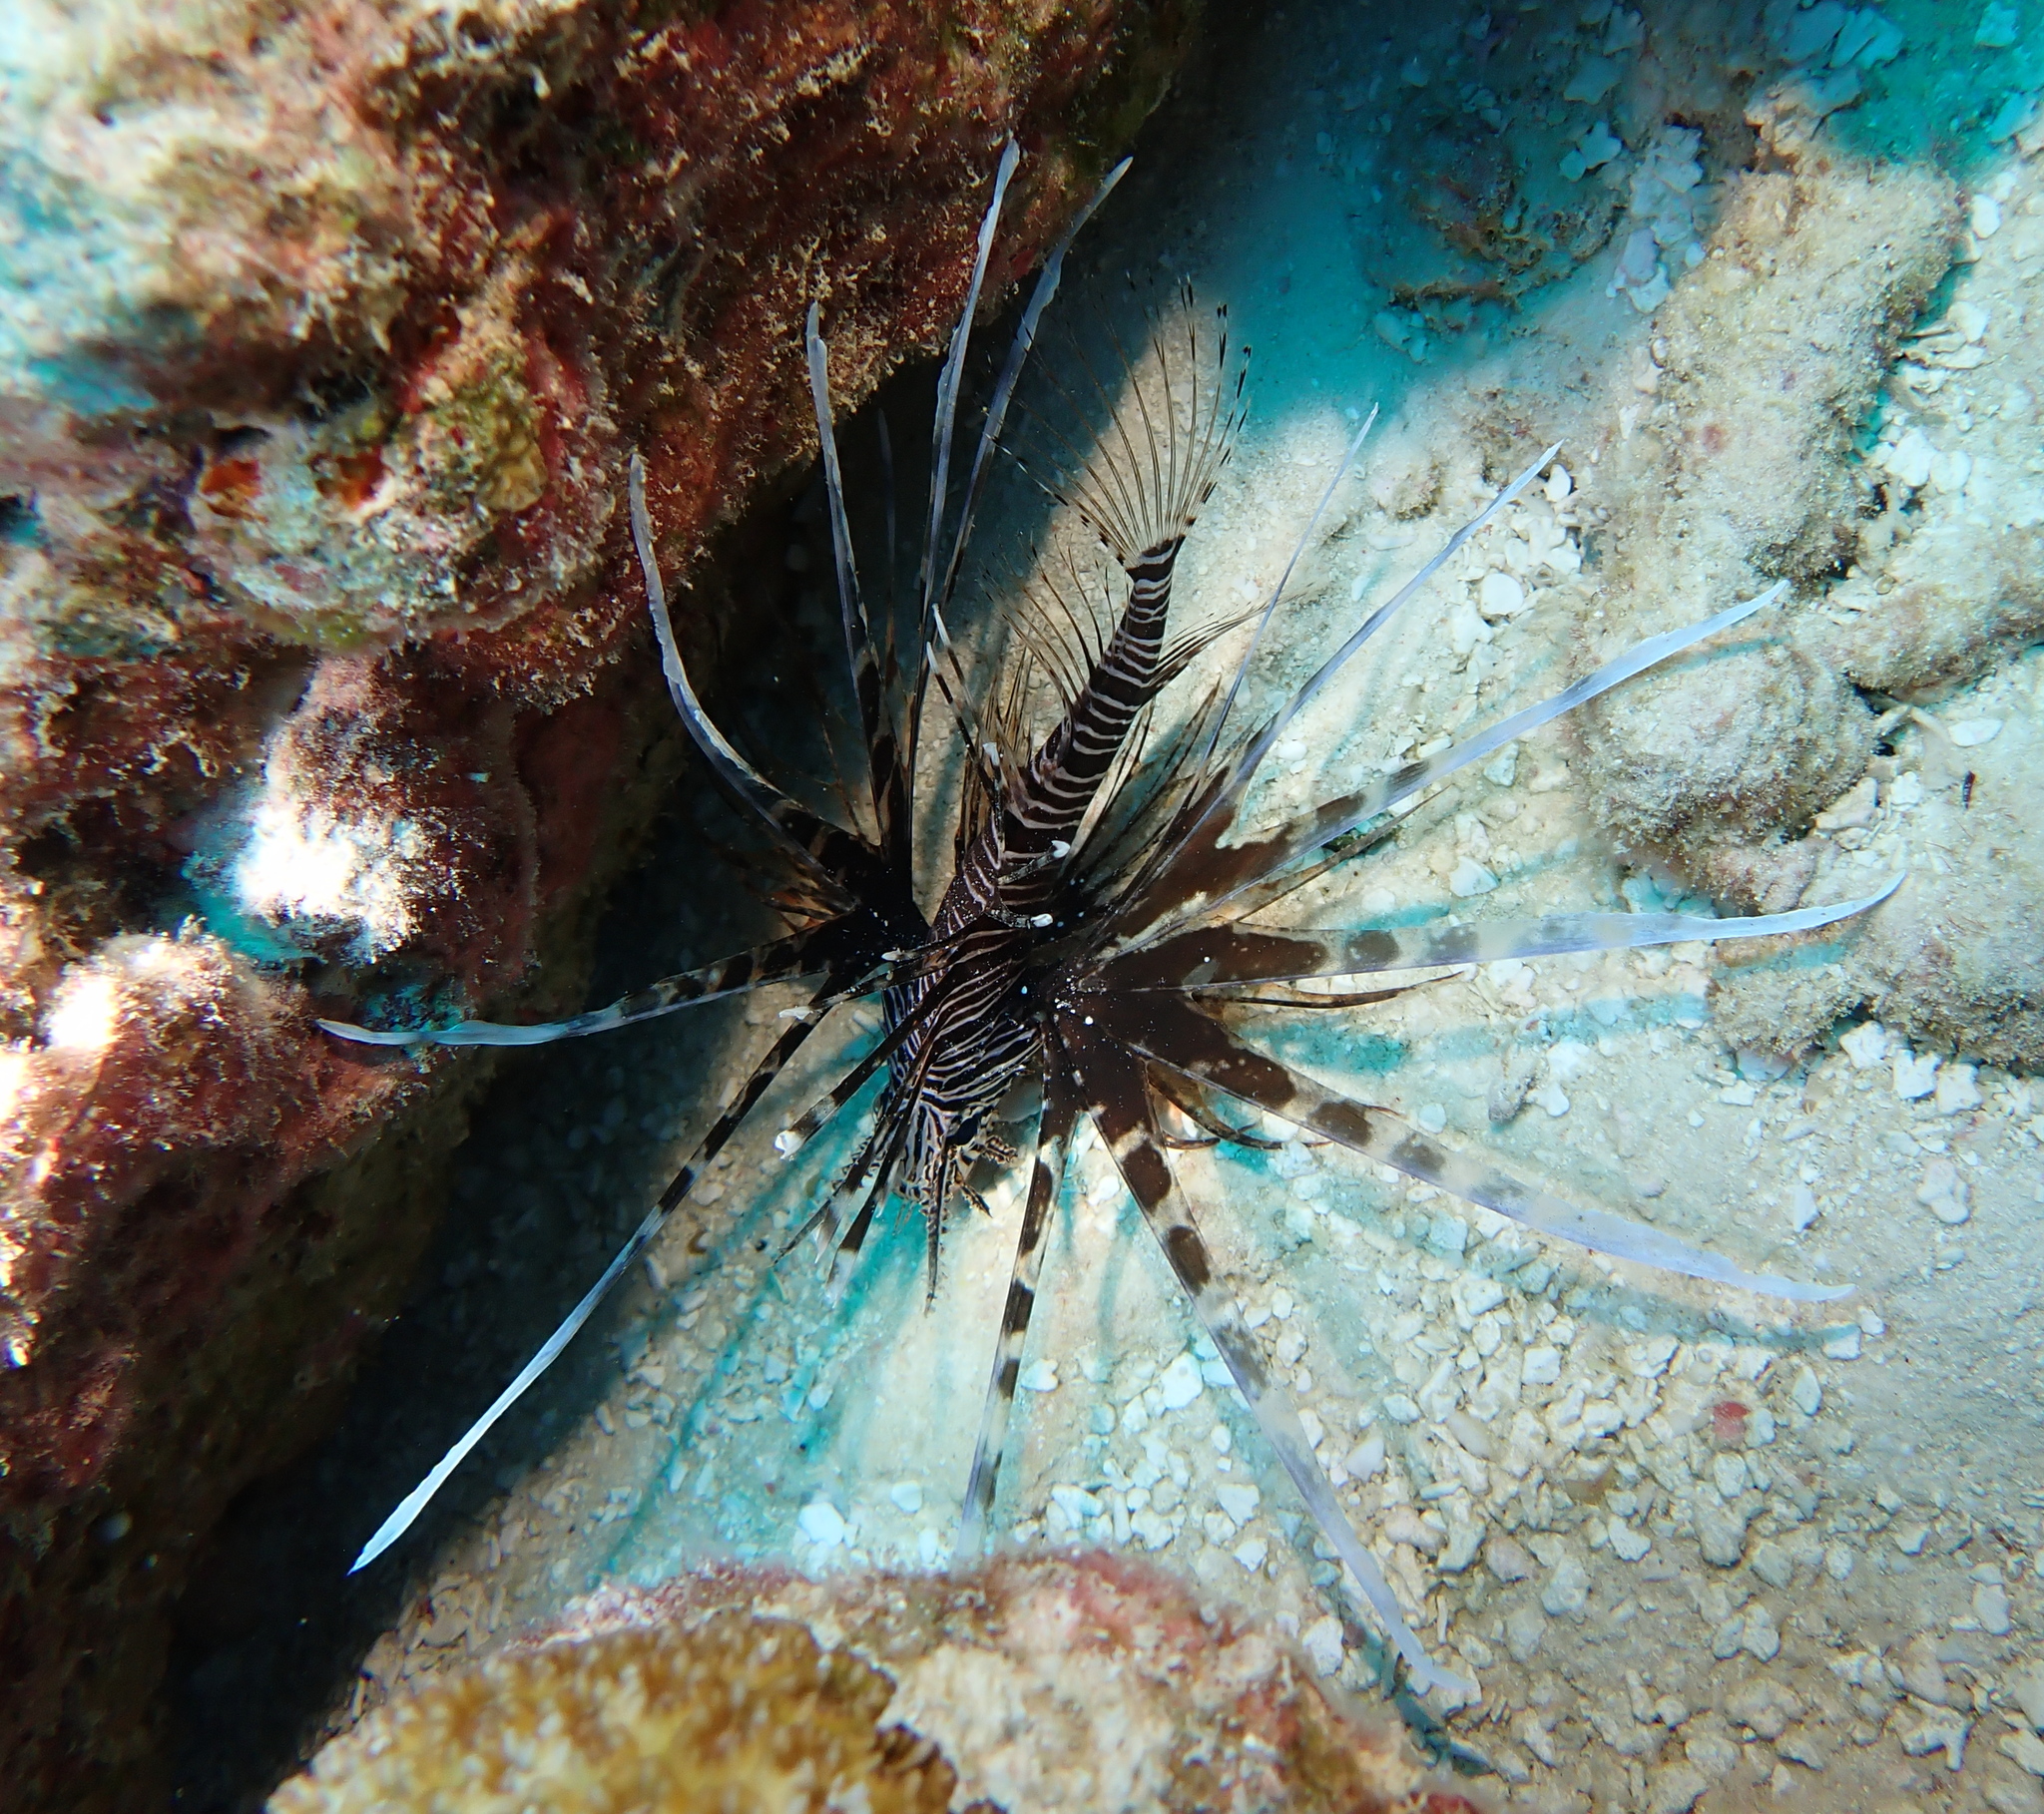
Pterois volitans (Red Lionfish)